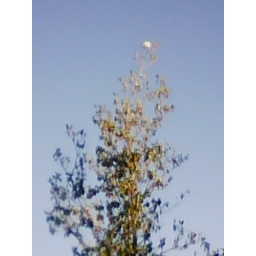
A single large white flower growing at the top of a tall magnolia tree in the park.